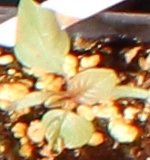
Label: Redroot Pigweed